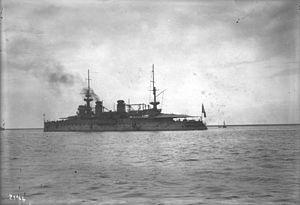
La classe Charlemagne est une classe de trois cuirassés pré-dreadnought construits pour la Marine française à la fin des années 1890. Terminés juste avant le début du XXᵉ siècle, le Charlemagne, le Gaulois et le Saint-Louis sont les premiers cuirassés français à avoir une artillerie principale dotée de deux tourelles doubles, l'une à l'avant et l'autre à l'arrière du navire, comme cela se faisait déjà dans la plupart des marines étrangères.